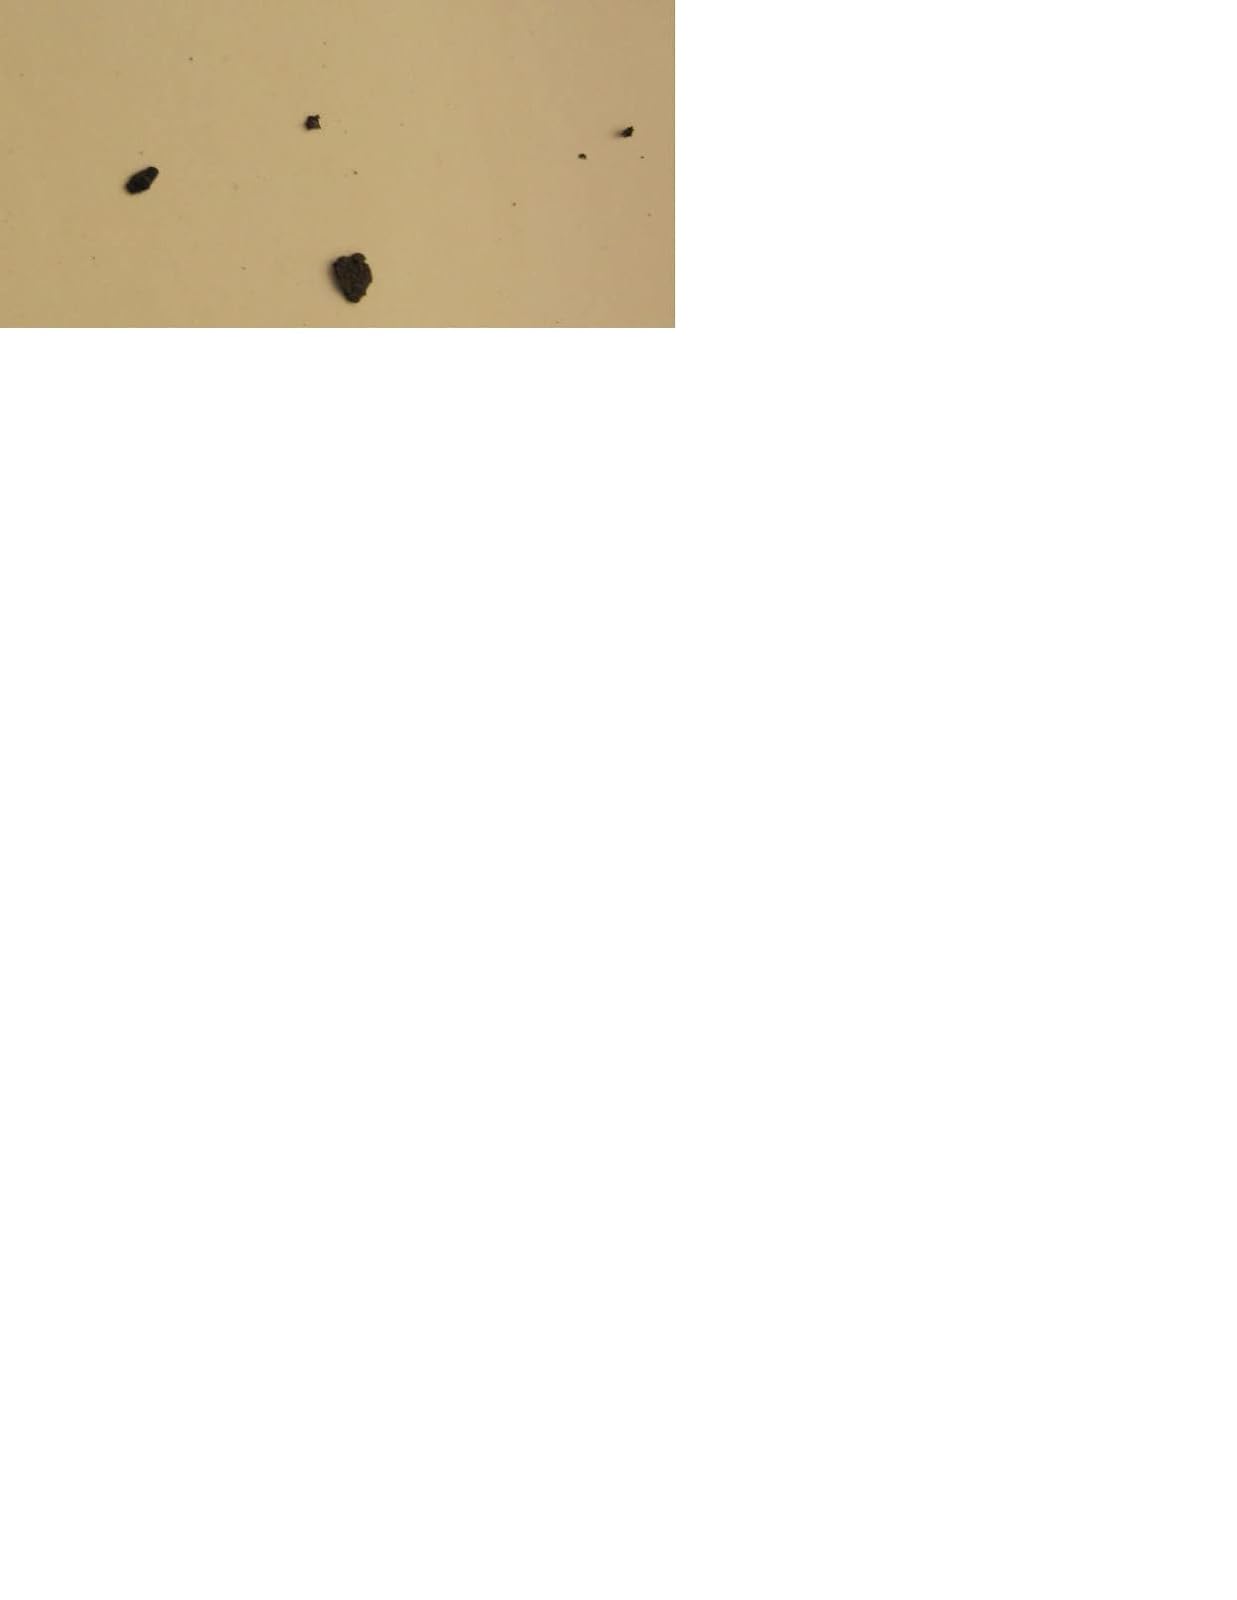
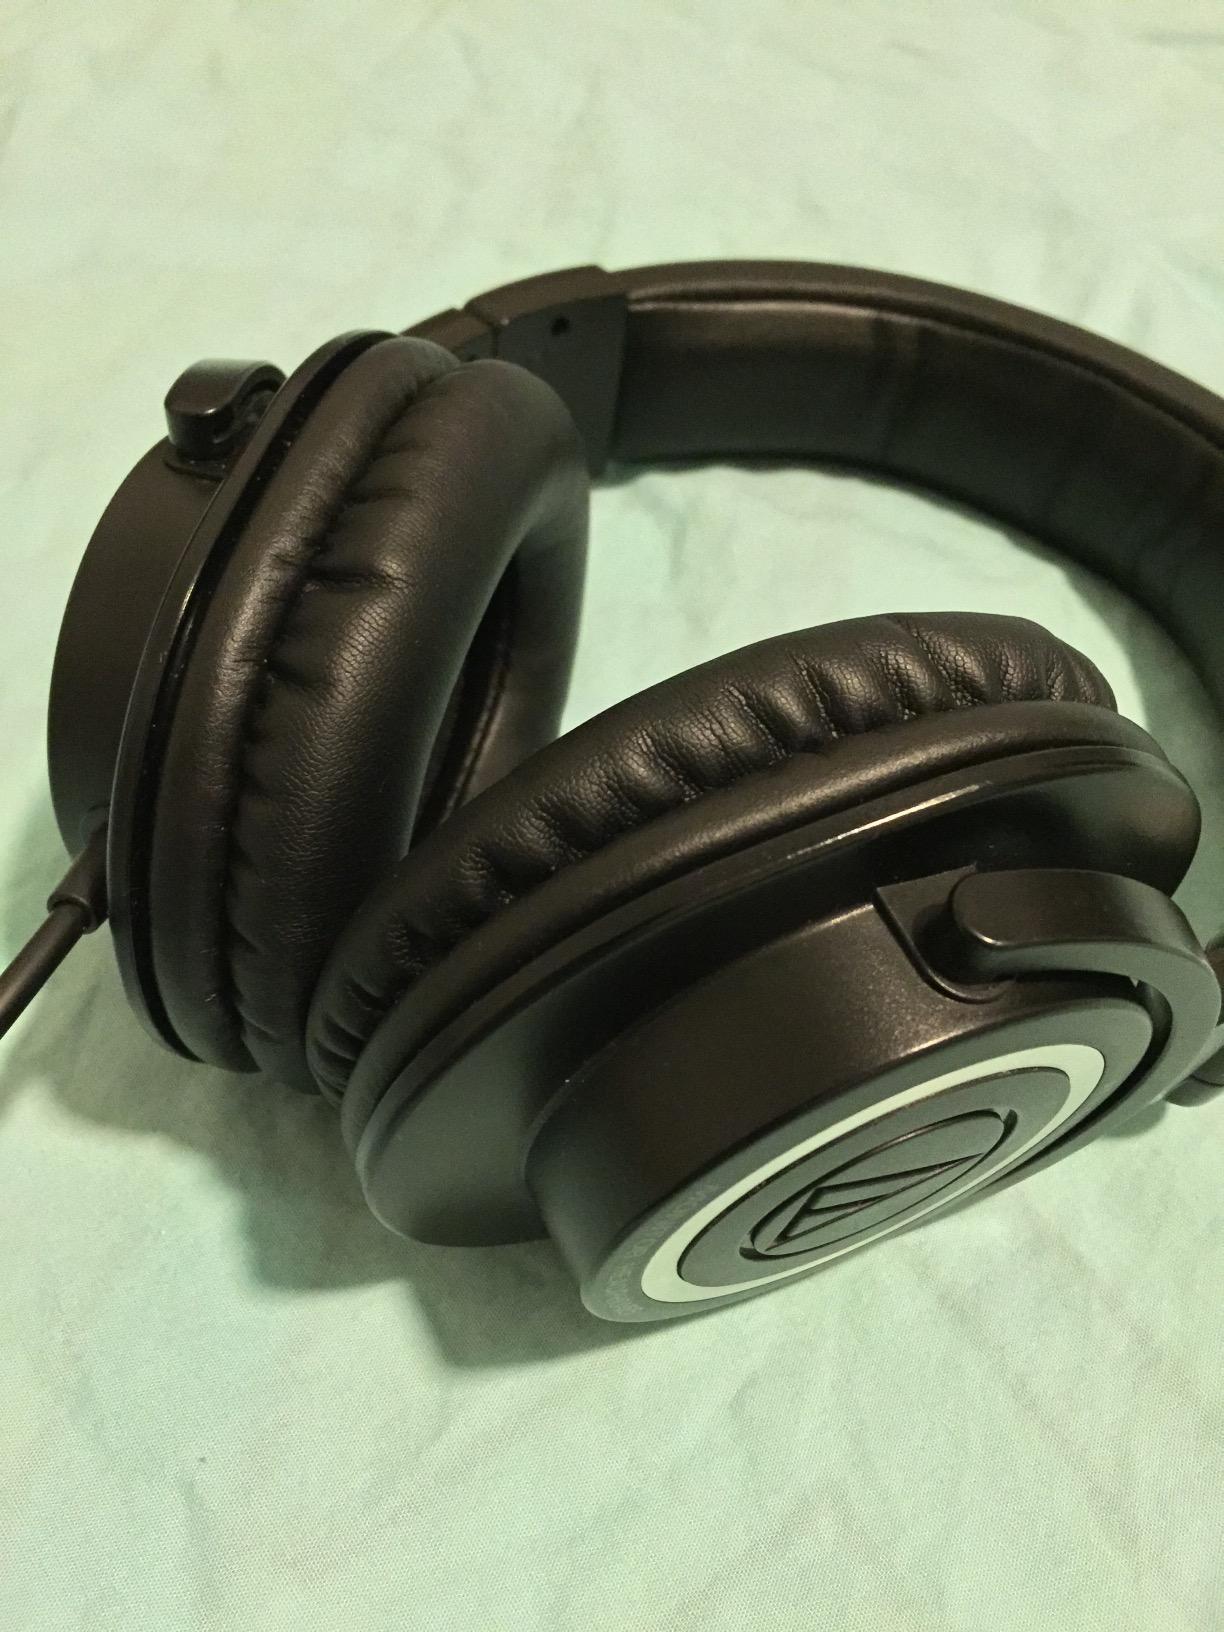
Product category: headphones
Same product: yes